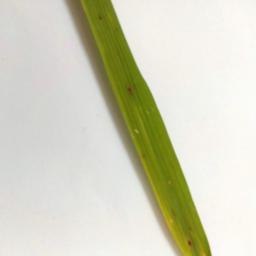
Label: Rice___Brown_Spot